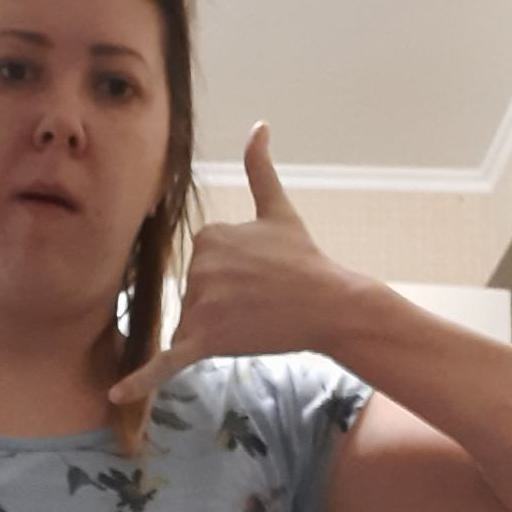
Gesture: call